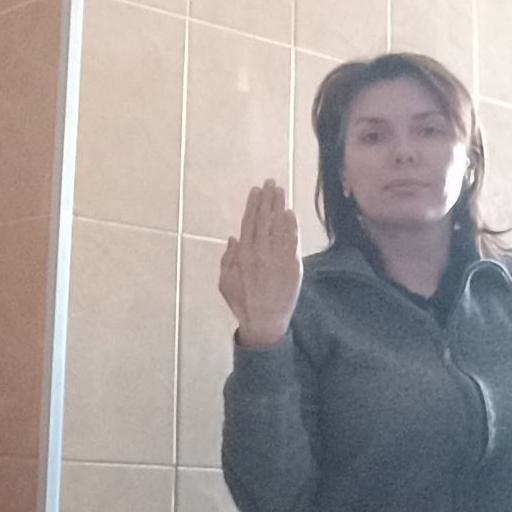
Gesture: stop_inverted